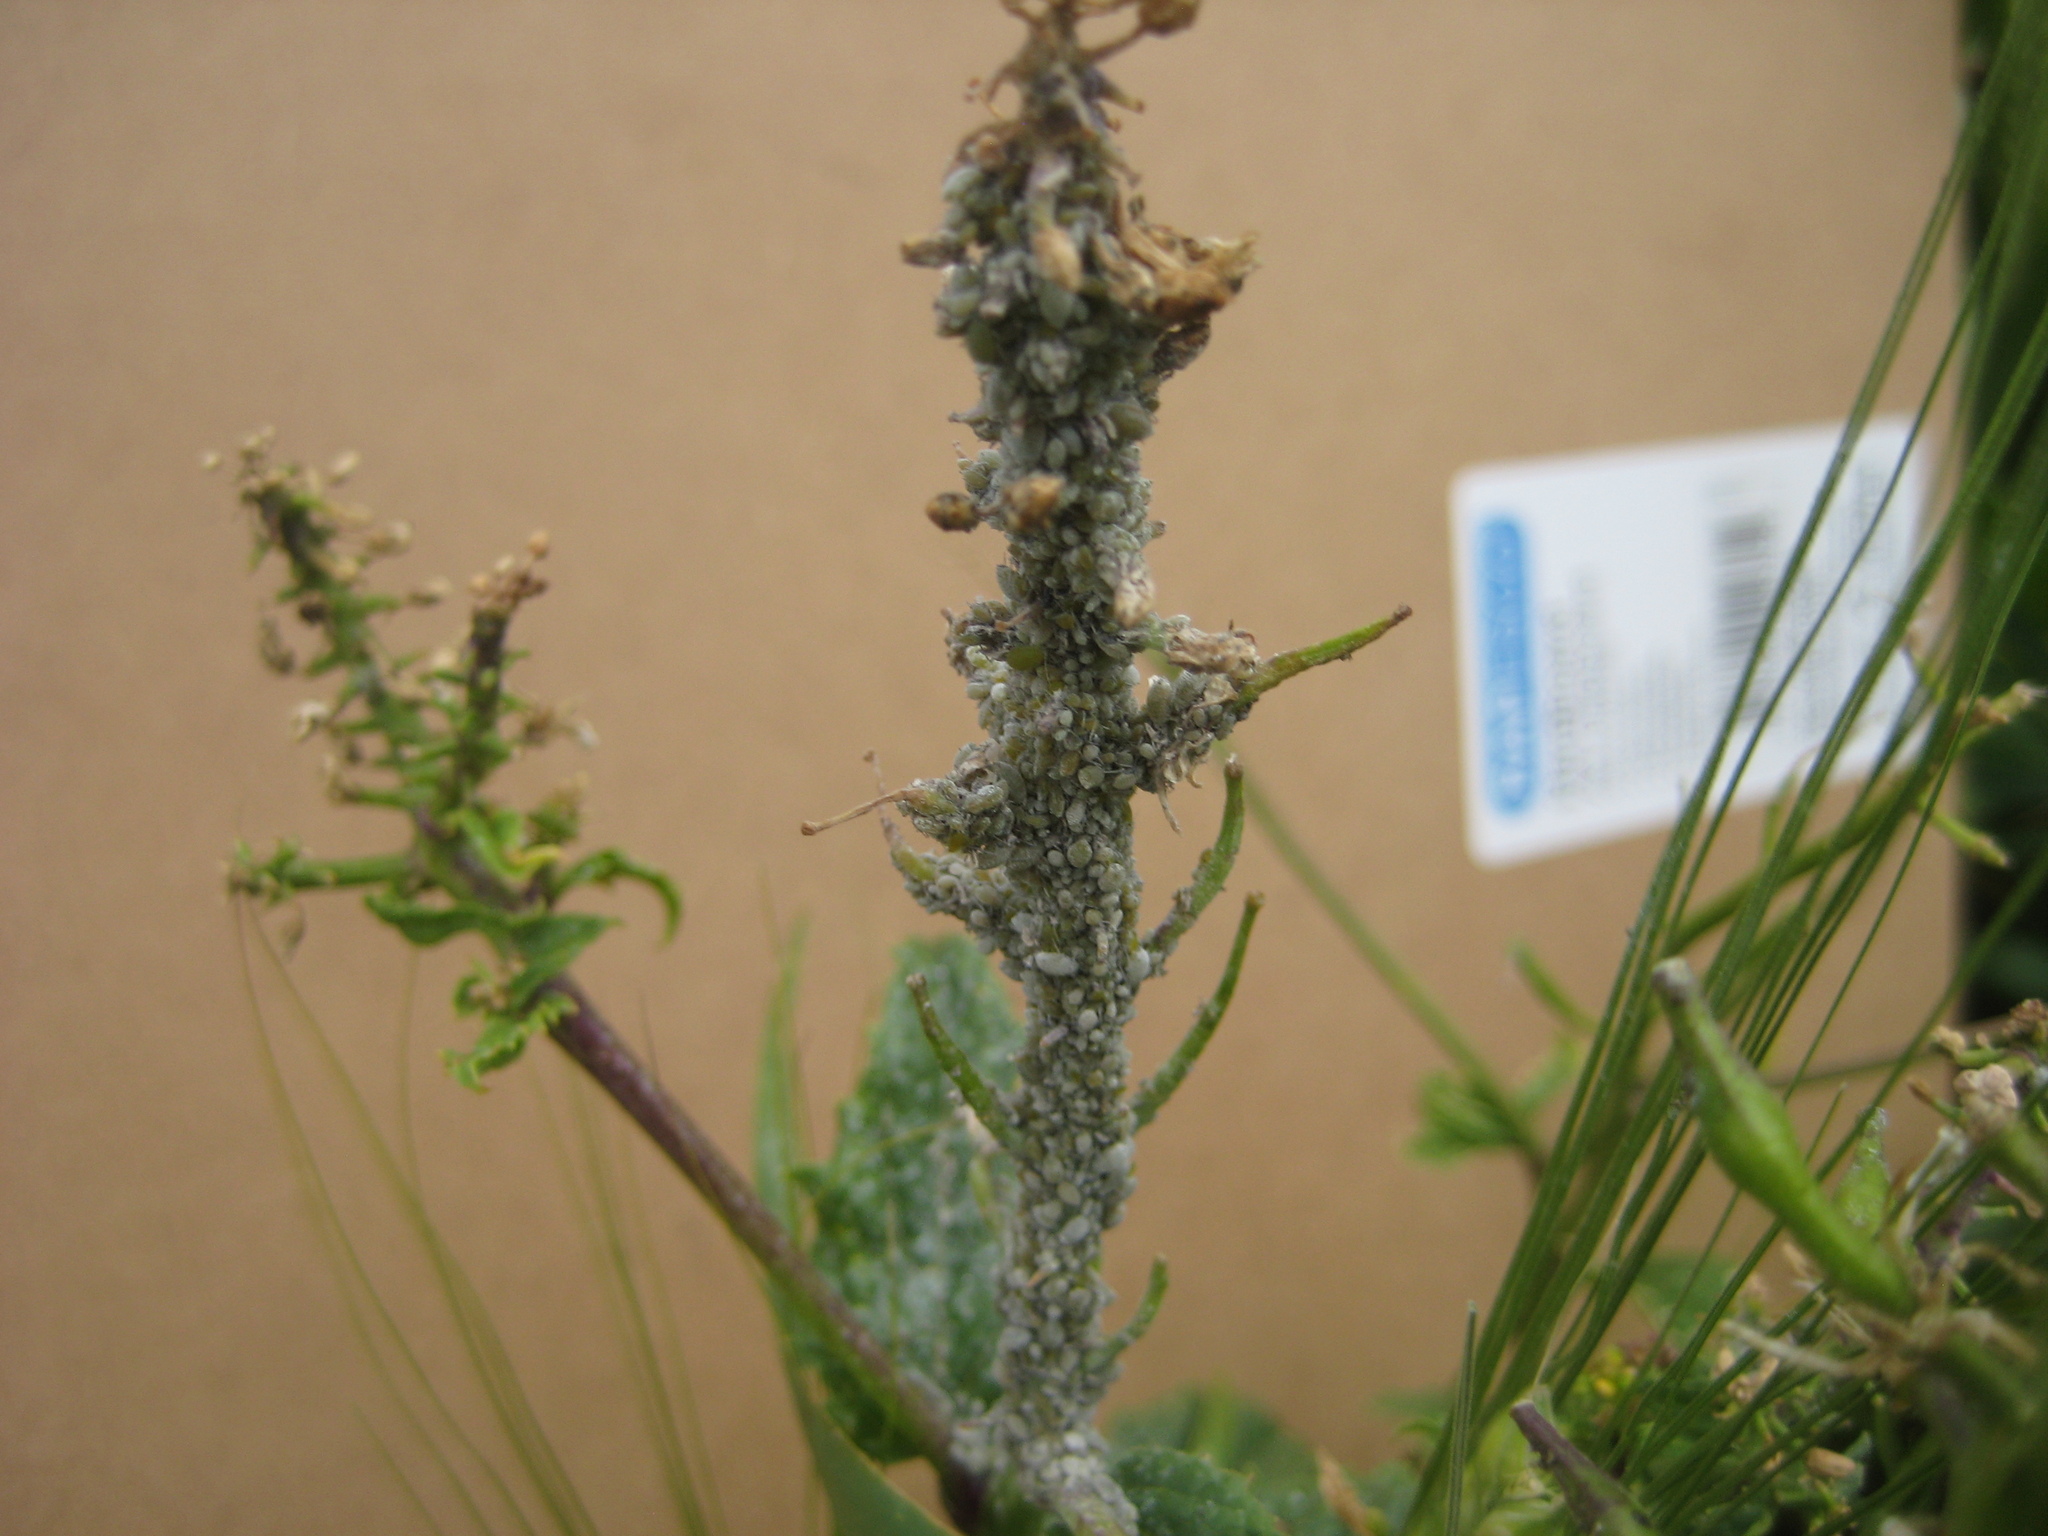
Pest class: cabbage_aphid